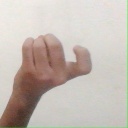
अक्षर: ज